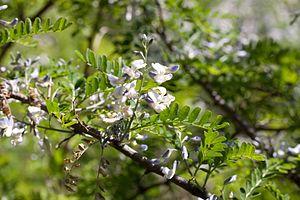
Sophora davidii (Franch.) Skeels - Floraison - Jardin botanique de Strasbourg - France
Sophora moorcroftiana est une espèce d'arbre ou d'arbuste à fleur de la famille des Fabaceae. Elle est parfois connue sous le nom vernaculaire tibétain de « skyi-ba ». Elle est, en effet, endémique au Tibet. Elle est utilisée en médecine tibétaine traditionnelle.